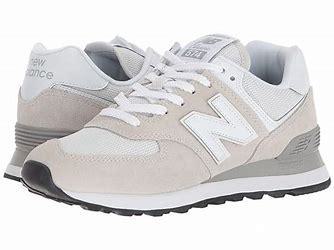
Brand: New
Model: Balance Classics